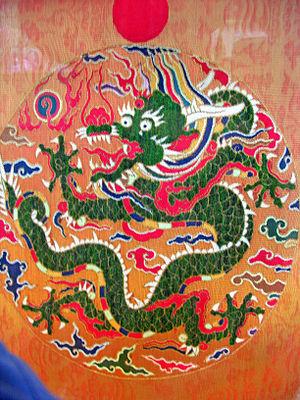
La dynastie Ming est une lignée d'empereurs qui a régné sur la Chine de 1368 à 1644. La dynastie Ming fut la dernière dynastie chinoise dominée par les Han. Elle parvint au pouvoir après l'effondrement de la dynastie Yuan dominée par les Mongols, et dura jusqu'à la prise de sa capitale Pékin en 1644 lors de la rébellion menée par Li Zicheng, qui fut rapidement supplanté par la dynastie Qing mandchoue. Des régimes loyaux au trône Ming existèrent jusqu'en 1662, année de leur soumission définitive aux Qing.